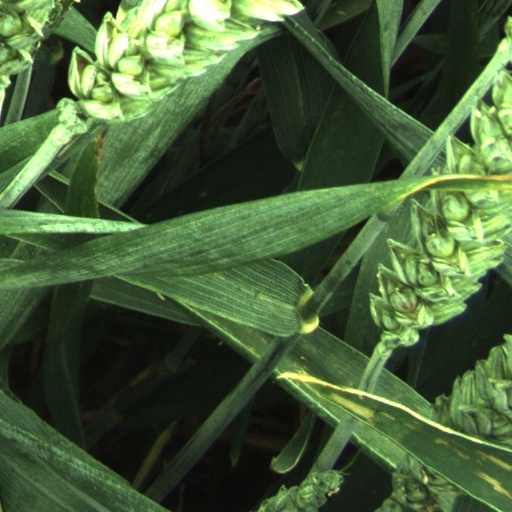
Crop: wheat